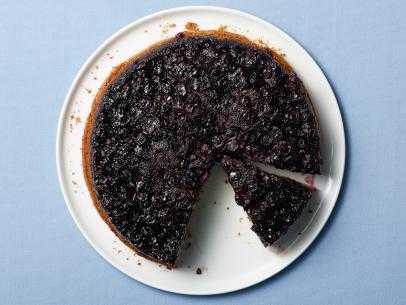
Label: Blueberry